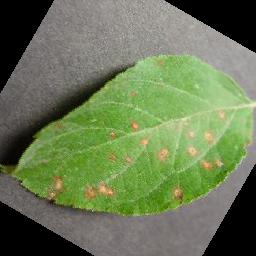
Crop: apple
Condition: cedar_rust